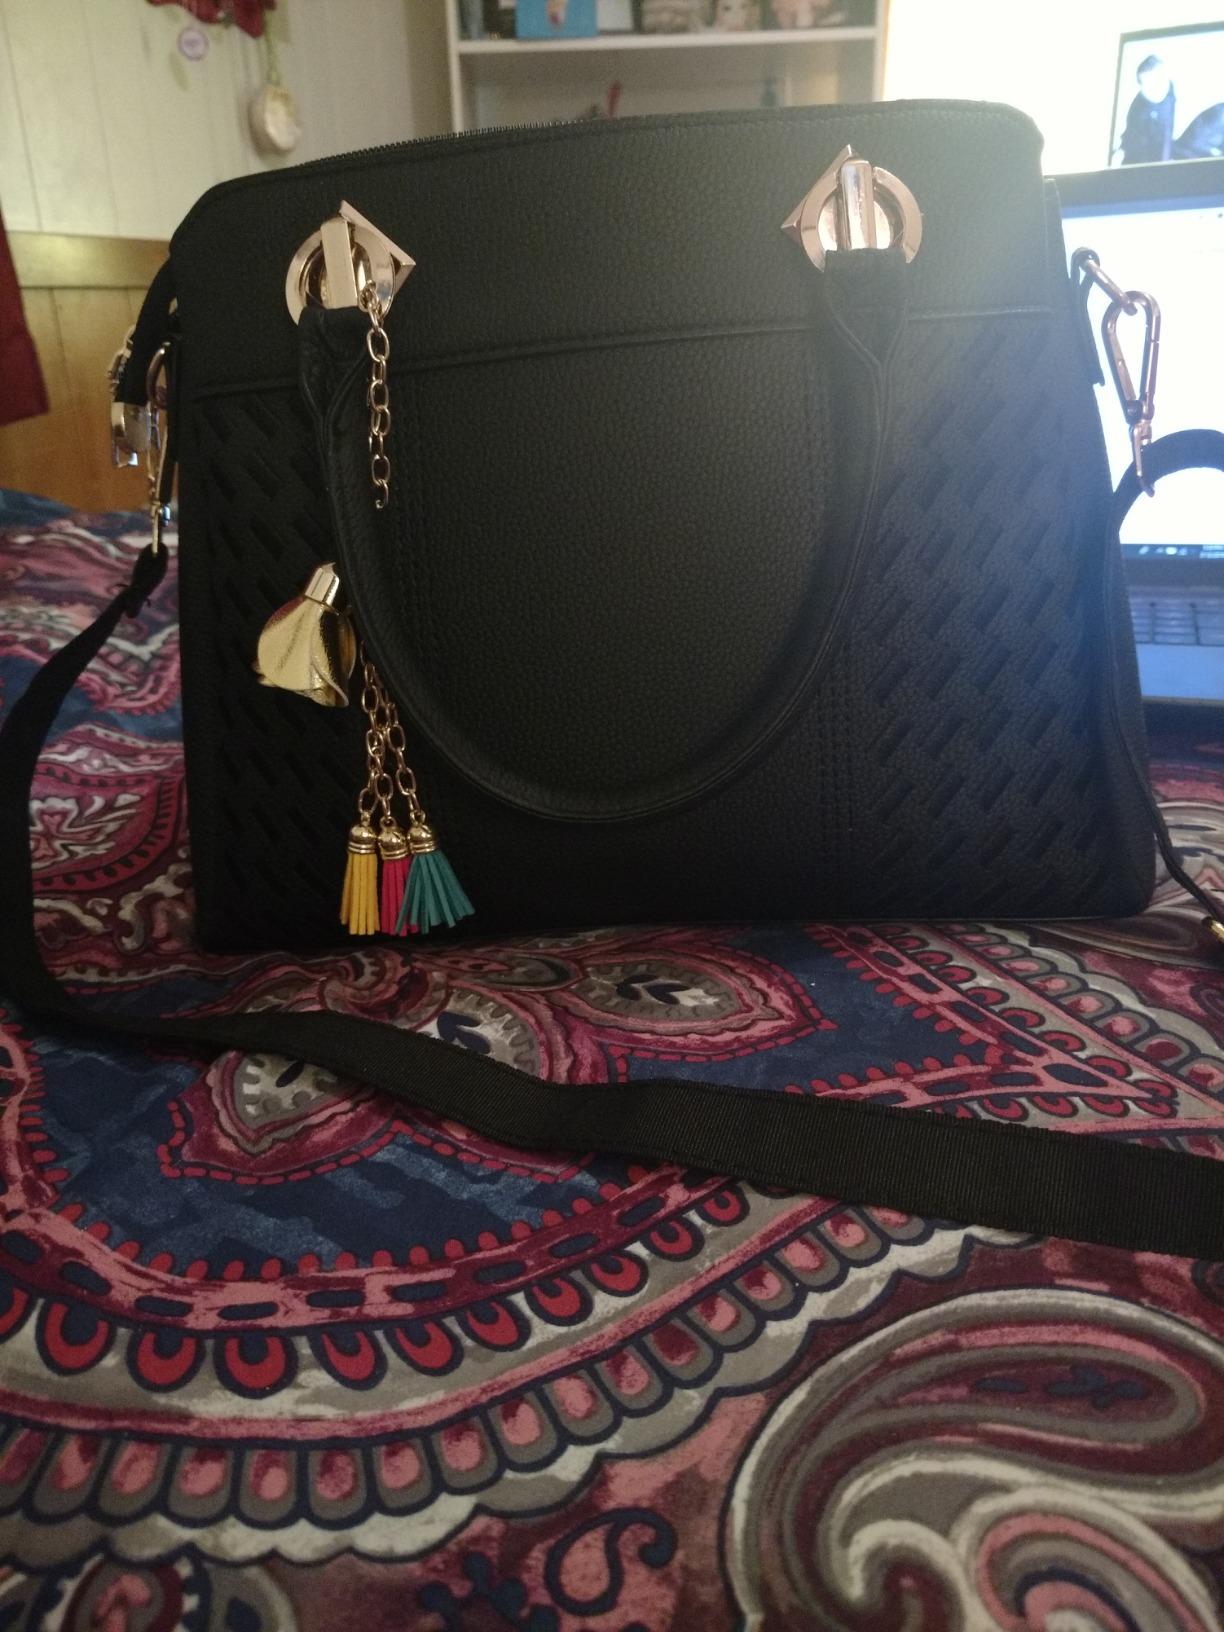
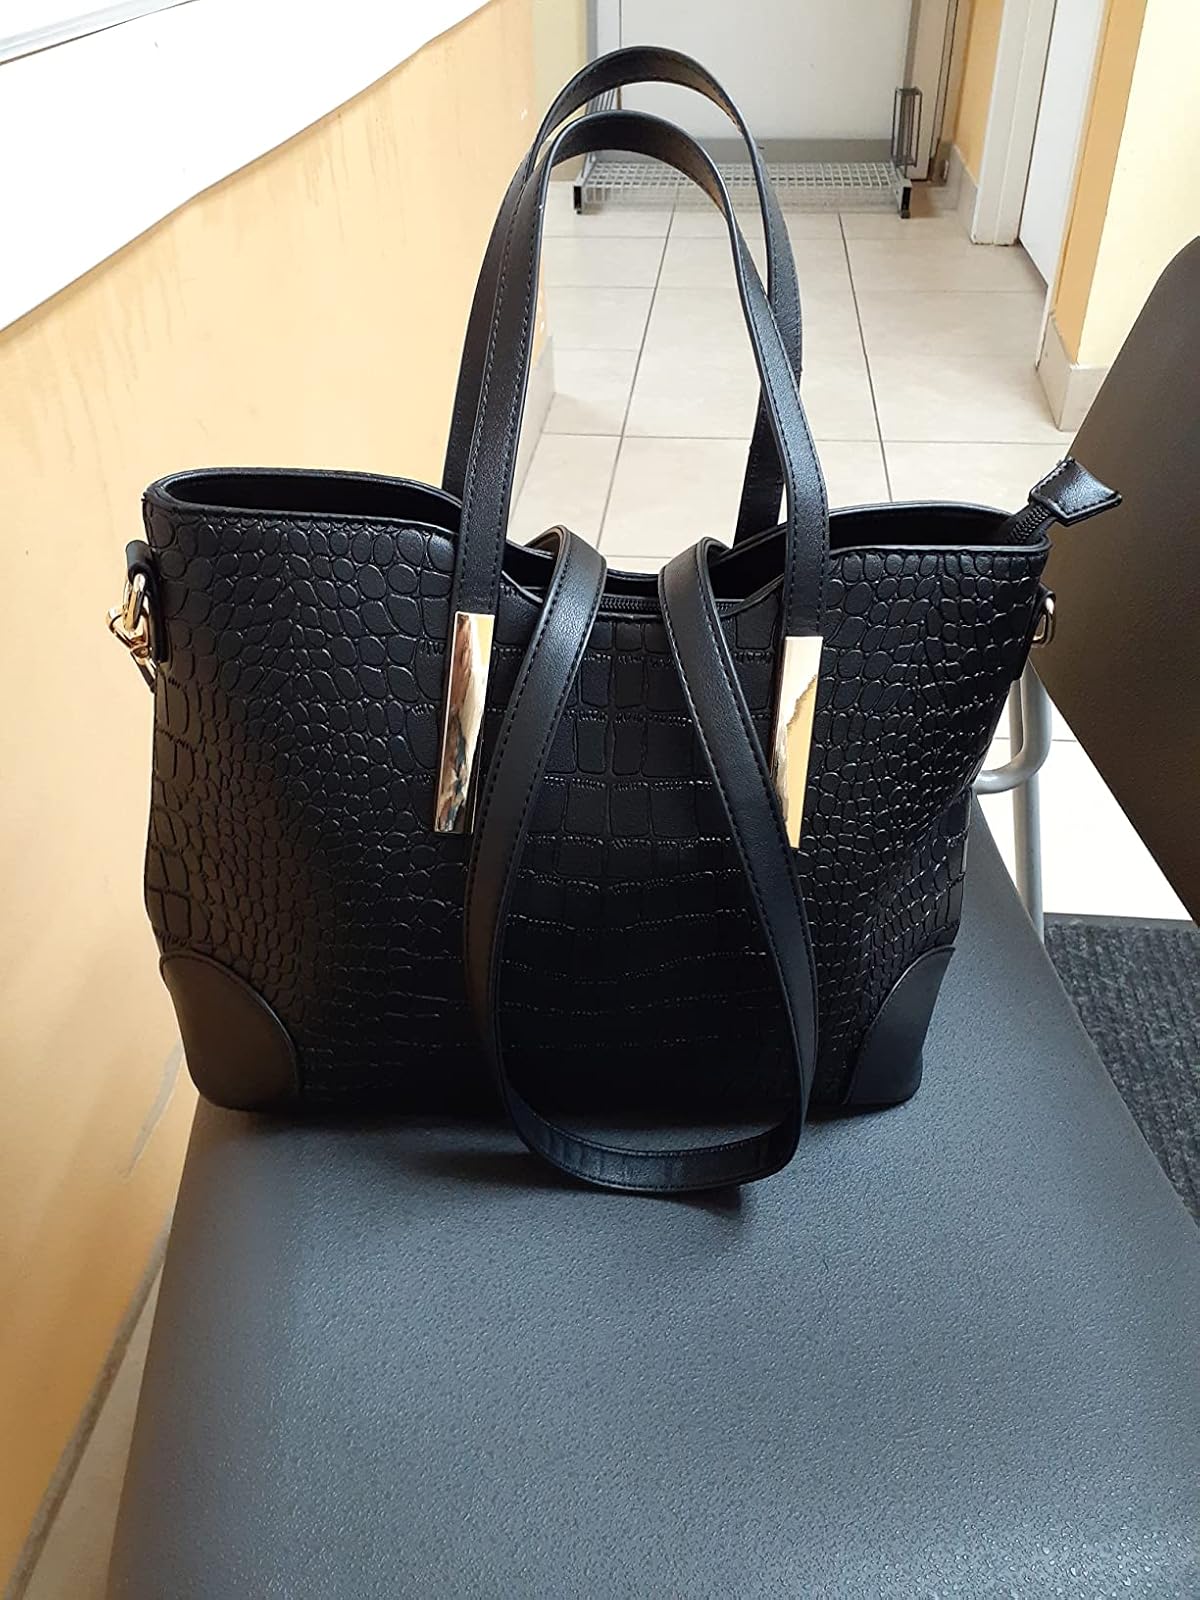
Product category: accessories_handbag
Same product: no